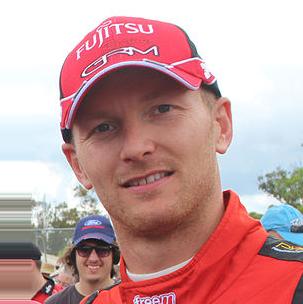
Age: 30